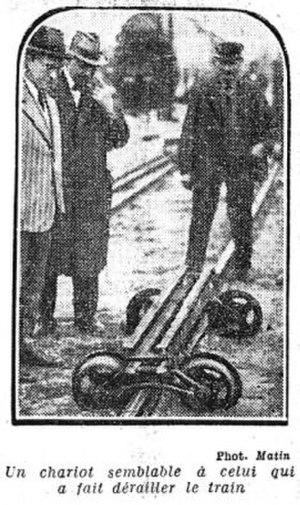
Déraillement de Montereau du 31 mai 1930, Seine-et-Marne, France. Photo d'un lorry publiée par Le Matin.
Le déraillement de Montereau a eu lieu dans cette commune de Seine-et-Marne le samedi 31 mai 1930 à 22 h 28, sur la ligne Paris – Marseille de la Compagnie des chemins de fer de Paris à Lyon et à la Méditerranée. Il dut son retentissement médiatique moins à son bilan humain qu'à la controverse à laquelle donna lieu la recherche de ses causes.